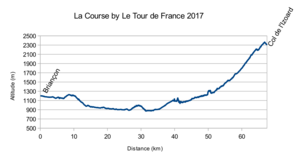
La 4ᵉ édition de La course by Le Tour de France a lieu le 20 et 22 juillet 2017. Elle comporte deux étapes, mais seule la première fait partie de l'UCI World Tour féminin 2017, la seconde n'attribuant pas de points UCI. Elle est organisée par Amaury Sport Organisation tout comme le Tour de France.